List of birds of Kenya

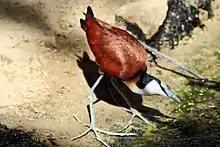
The African jacana is often seen in slow-moving bodies of water.

Order: CharadriiformesFamily: Rostratulidae